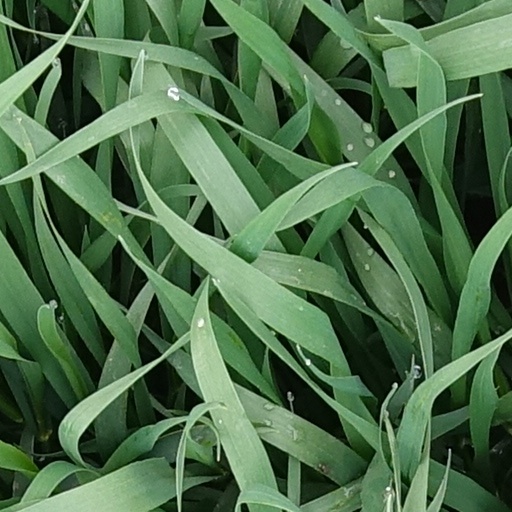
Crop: wheat